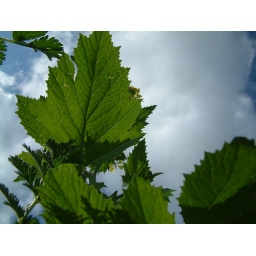
Leaves against the sky at my house